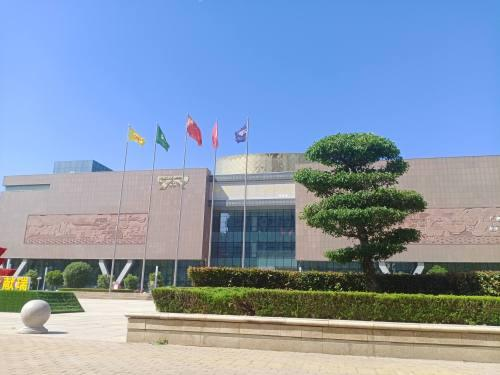
地标名称：中国烹饪文化博物馆